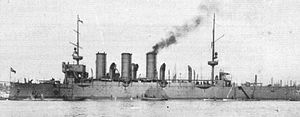
Türk Deniz Kuvvetleri / Historie / Den osmanniske flåde efter våbenstilstanden i Mudros
Den tyrkiske krydser Mecidiye
Türk Deniz Kuvvetleri er den maritime del af Tyrkiets forsvar.